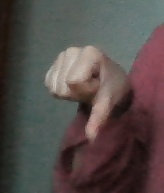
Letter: waw